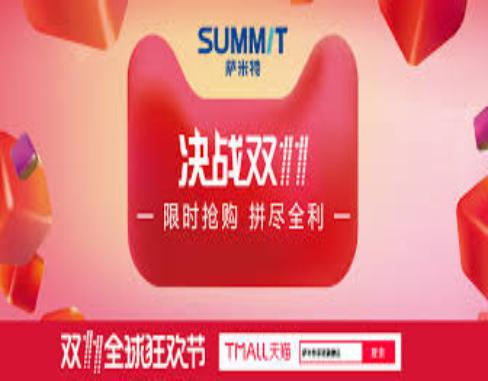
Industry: Others